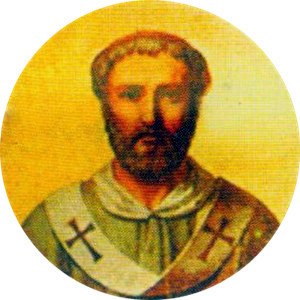
Paverækken / 1. årtusinde / 6. århundrede
Dette er en liste over paver, den romersk-katolske kirkes overhoved. Paverækken strækker sig tilbage til apostlen Peter.